Francis II Rákóczi

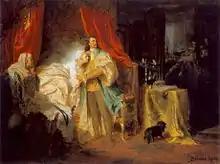
Gyula Benczúr (1844–1920): Capture of Francis II. Rákóczi in Nagysáros Castle (1869)

Most of the Hungarian nobility did not support Rákóczi's uprising, because they considered it to be no more than a peasant rebellion. Rákóczi's famous call to the nobility of Szabolcs County seemed to be in vain. He did manage to convince the Hajduk (Hungarian soldiers) (emancipated peasant warriors) to join his forces, so his forces controlled most of Kingdom of Hungary to the east and north of the Danube by late September 1703. He continued by conquering Transdanubia soon after.